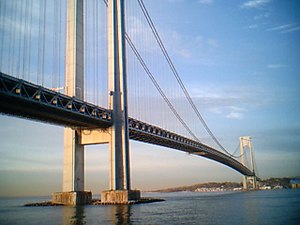
Længste hængebroer / Længste hængebroer
Verrazano-Narrows broen
Liste over de længste hængebroer i verden identificerer hængebroer, der har et spænd på over 300 meter, i rækkefølge efter aftagende længde. Dette er den mest brugte måde til at sammenligne hængebroer.